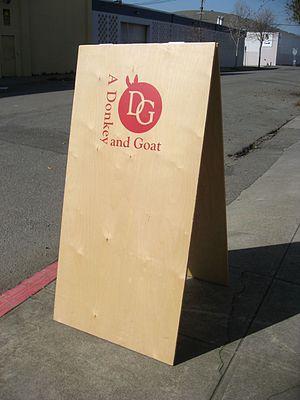
Panneau A Donkey and Goat
Une urban winery est une entreprise de vinification installée soit en ville soit dans une zone industrielle ou commerciale. Possédant ou non un vignoble, elle achète tout ou partie des cépages qu'elle vinifie et élève puis commercialise en bouteille pour une clientèle de proximité. Ce nouveau concept, né aux États-Unis, couvre une large gamme d'activités. Outre celle qui s'apparente au métier du négociant manipulant de type champenois, ces vinificateurs ont un objectif bien précis : s'intégrer dans la communauté. Dans le but de fidéliser leur clientèle, ils organisent des journées portes ouvertes, ouvrent des lieux d'attractions, organisent des concerts ou des événements musicaux, offrent les services d'un Traiteur Organisateur de Réceptions, etc. D'autres, proposent même à leurs clients fortunés l'opportunité d'élaborer leur propre vin sous la direction du vinificateur-maison.